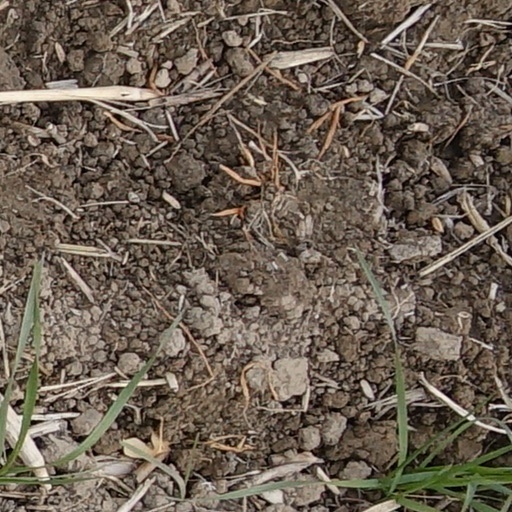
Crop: wheat